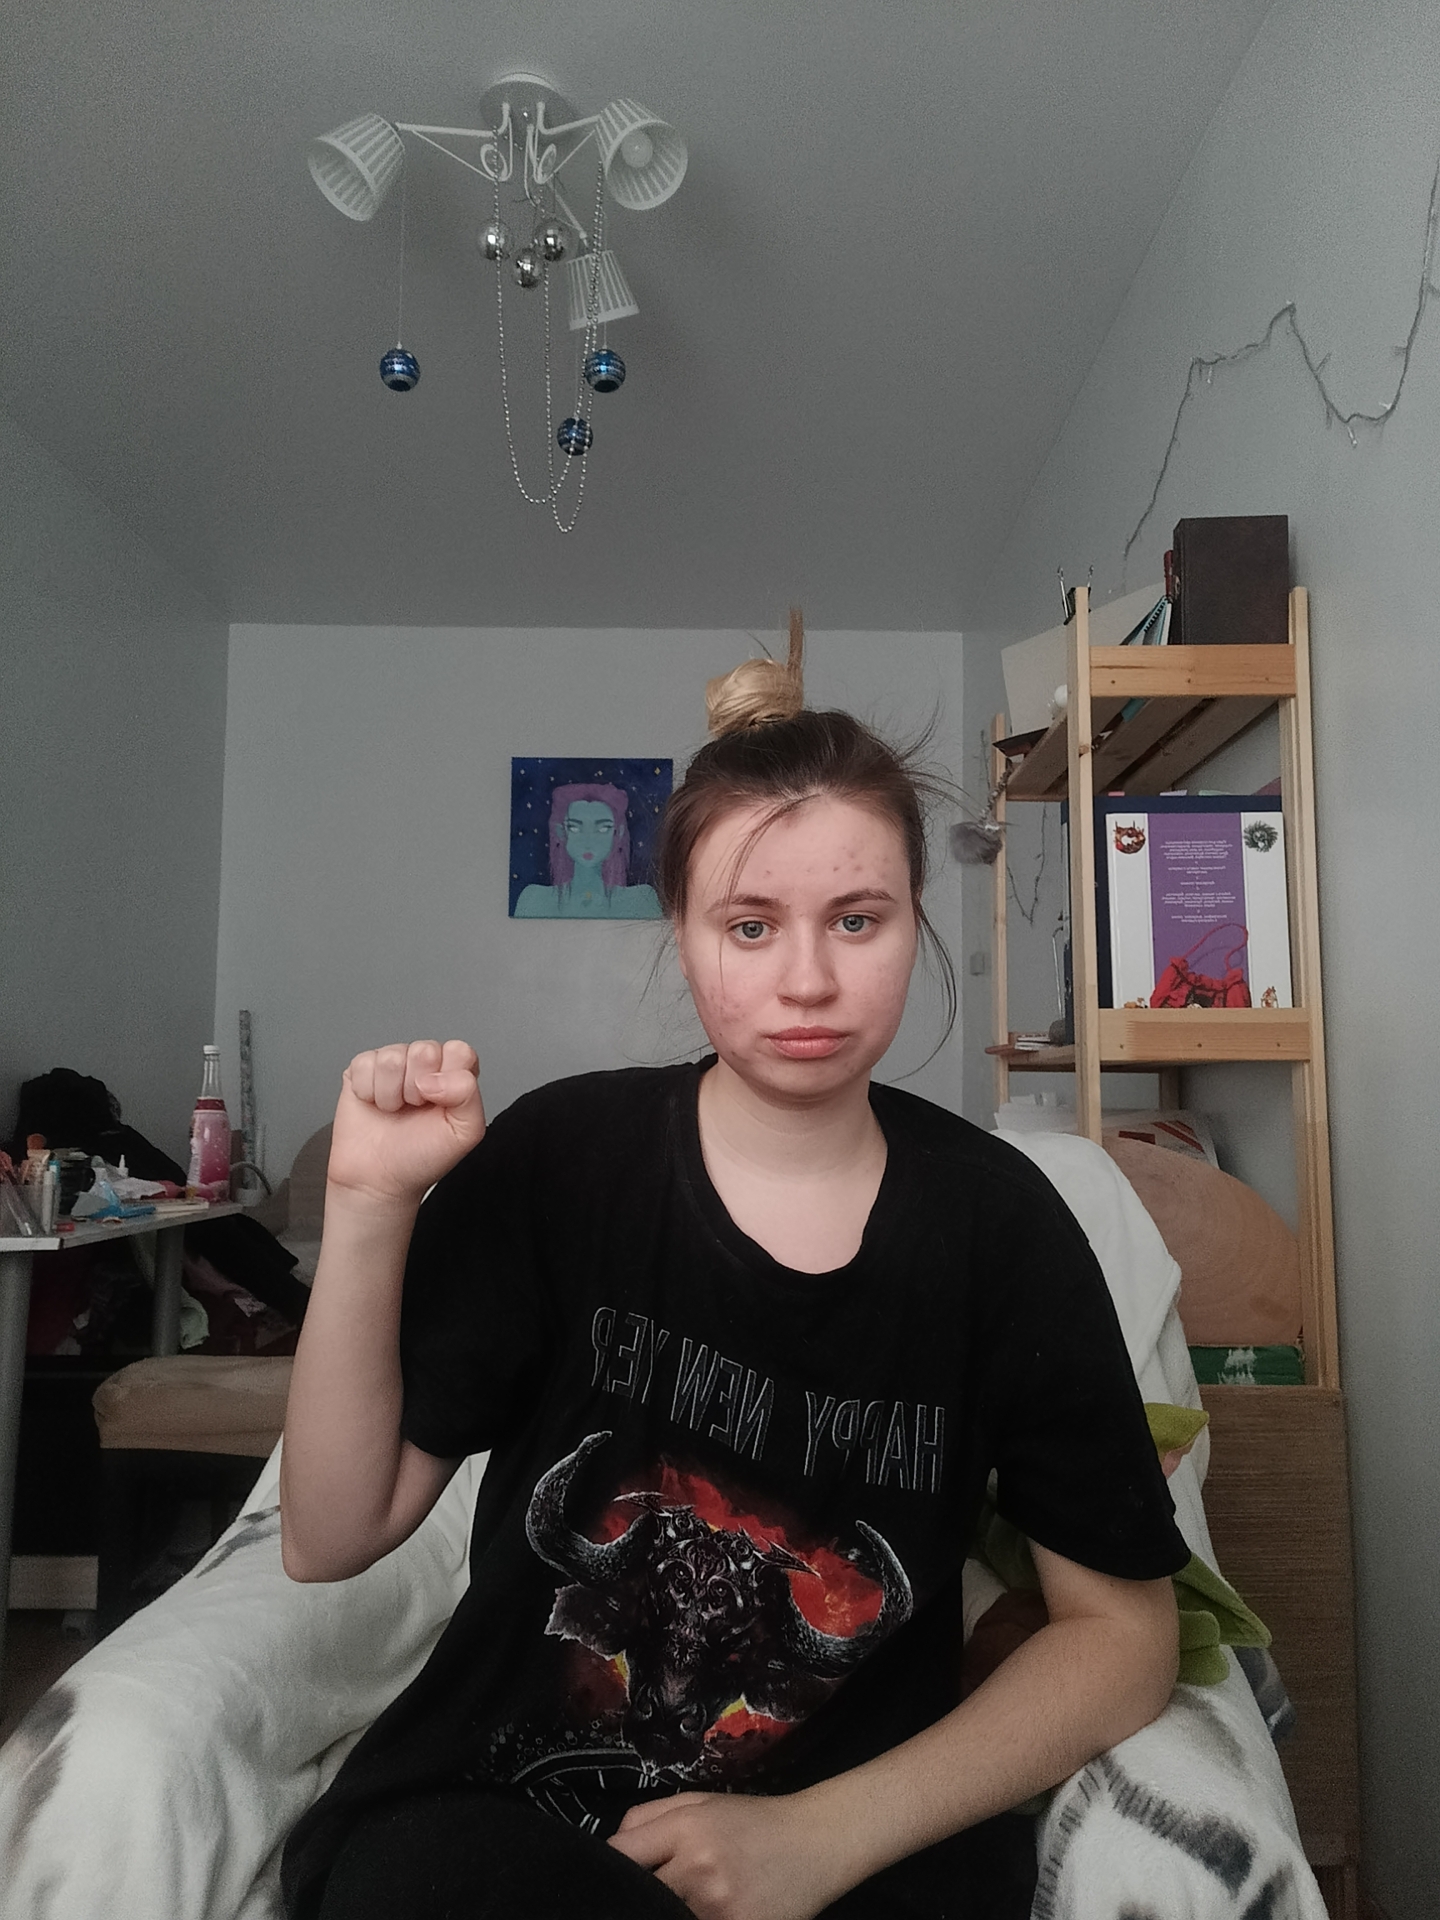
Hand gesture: fist